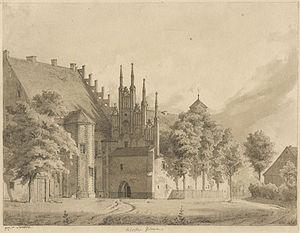
Le monastère de Zinna est une ancienne abbaye cistercienne, fondée en 1170 par l'évêque Wichmann de Seeburg, située sur la commune de Jüterbog dans la land de Brandebourg, près de Berlin en Allemagne.